Lac La Biche, Alberta

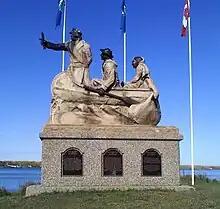
Statue of David Thompson

Lac La Biche was on the historical voyageur route that linked the Athabaskan region to Hudson Bay. David Thompson and George Simpson used the fur trade route via the Beaver River from the main Methye Portage route that reached the Athabasca River. Thompson was the first known European to record his sojourn on Lac La Biche. Thompson, who referred to the lake as Red Deers Lake, arrived October 4, 1798 and overwintered there. He entered copious notes in his diary on the Nahathaway (the Cree), their customs, traditions, and the Western Forest Land, including the large supply of whitefish and beaver.